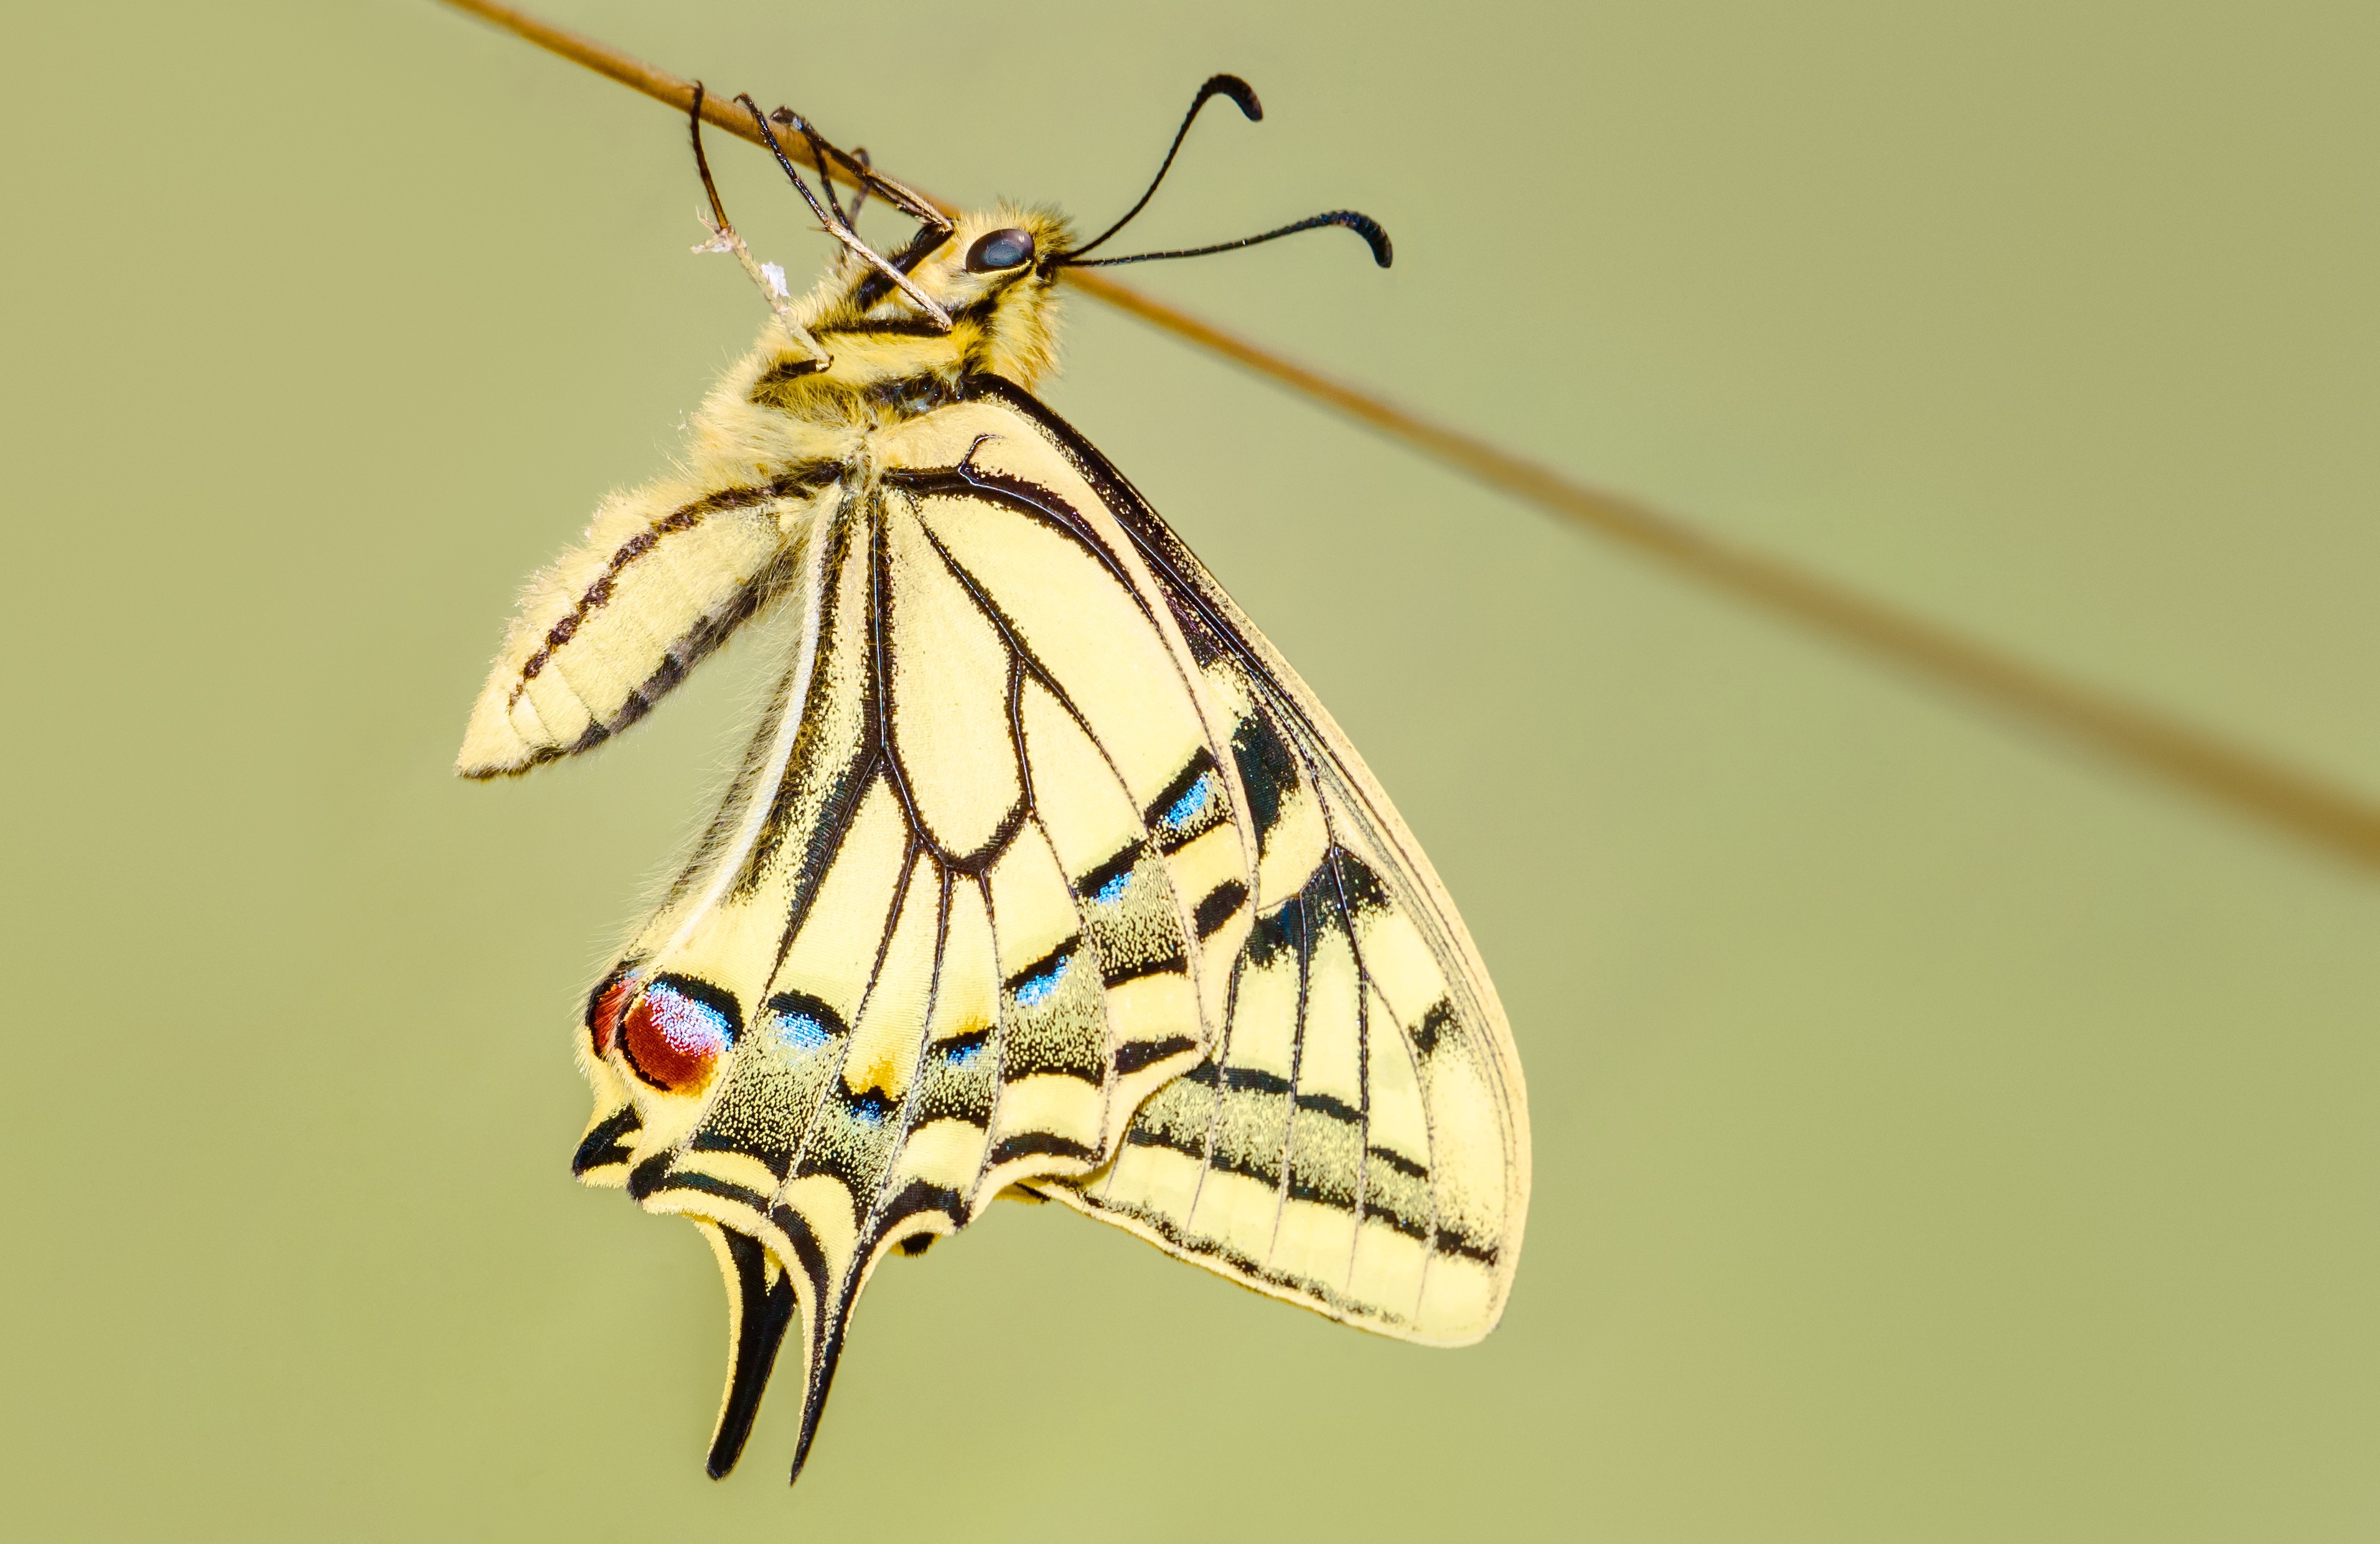
nature, wing, plant, photography, flower, wildlife, insect, macro, moth, butterfly, colorful, yellow, fauna, invertebrate, close up, monarch butterfly, wings, delicate, nectar, swallowtail, macro photography, arthropod, pollinator, moths and butterflies, lycaenid, colias